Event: Nepal Earthquake
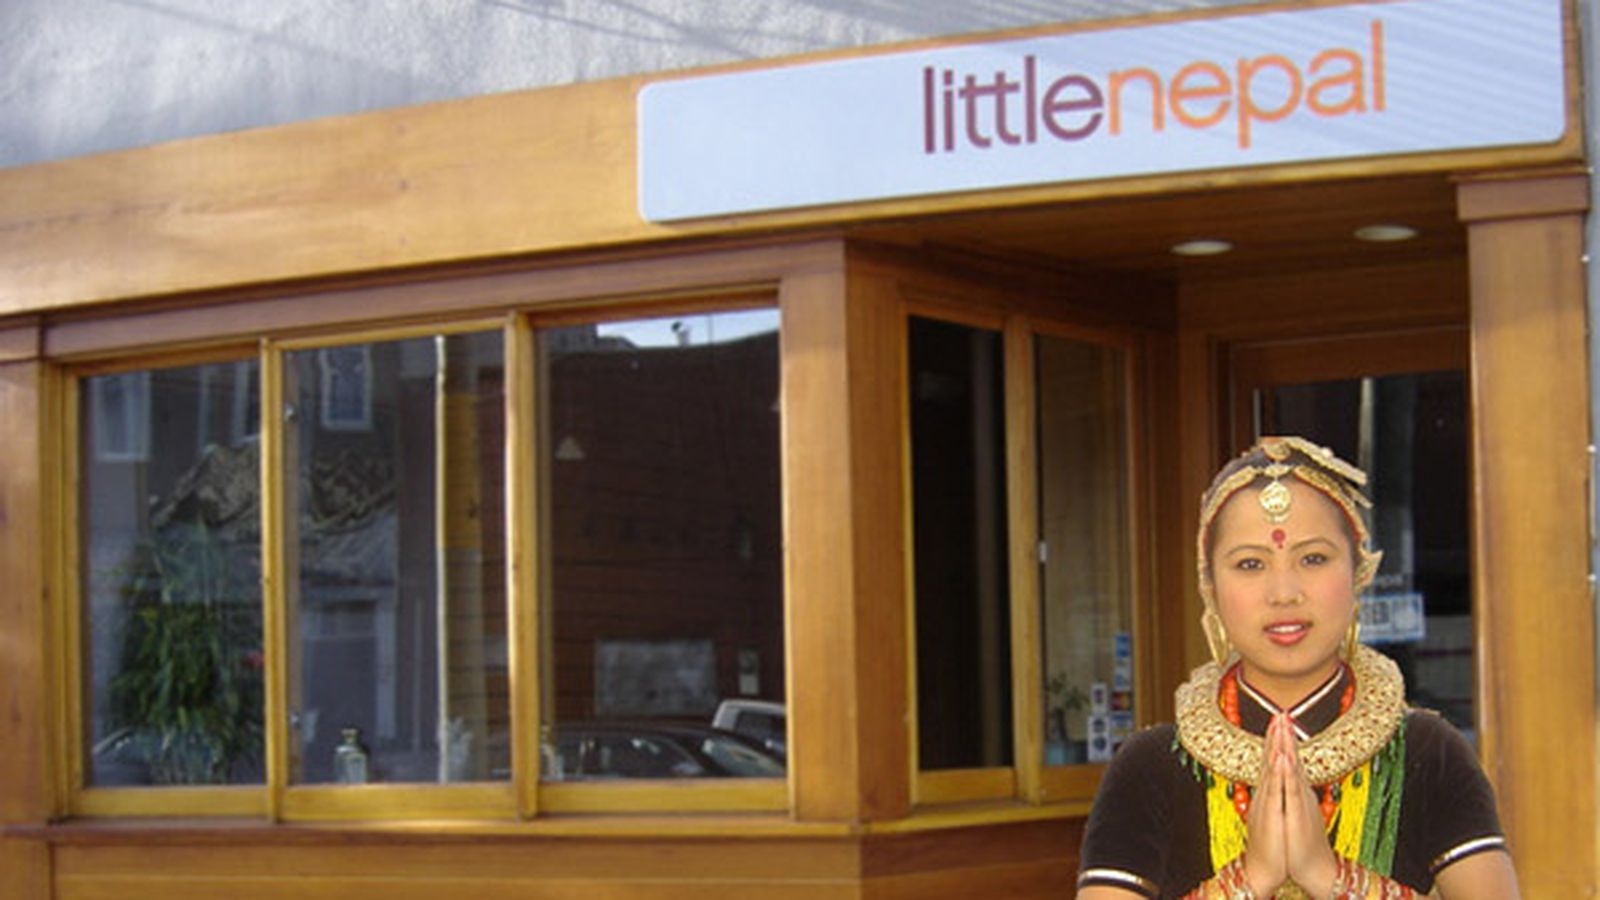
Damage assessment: no_damage